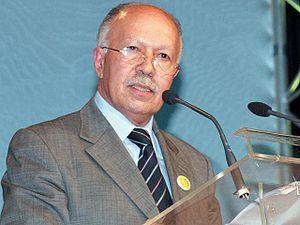
Le gouvernement Abbas El Fassi est le vingt-neuvième gouvernement du Maroc depuis son indépendance en 1956. Formé le 15 octobre 2007.
Khalid Naciri est un homme politique et avocat marocain, né le 5 mars 1946 à Casablanca. Il fut Ministre de la Communication, porte-parole du gouvernement marocain entre 2007 et 2012. Il est depuis le 20 août 2018 Ambassadeur de Sa Majesté au Royaume Hachemite de Jordanie.
Le lycée Lyautey est un établissement d'enseignement secondaire français de l'Agence pour l'enseignement français à l'étranger, situé à Casablanca. Le lycée a vu naître d'importantes personnalités artistiques, intellectuelles, économiques, politiques et sportives. Son proviseur actuel est Stéphane Sachet.